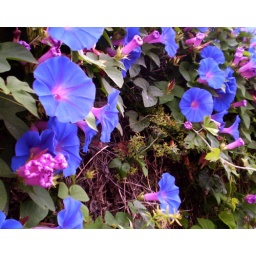
These vines with blue flowers seem to grow wherever they please in Catalonia - for weeds they are remarkably colourful.